Princess Tours

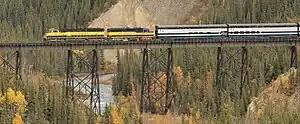
A Princess Tours train in 2007.

Princess Tours is an Alaskan sightseeing passenger car service owned by Princess Cruises and operated by its Rail Division. Princess Tours runs ten cars a day (five north, five south) from Anchorage to Fairbanks on the Alaska Railroad, stopping at Talkeetna, Denali, and occasionally Whittier. Each train consists of five cars and is staffed by a crew of 32 people.